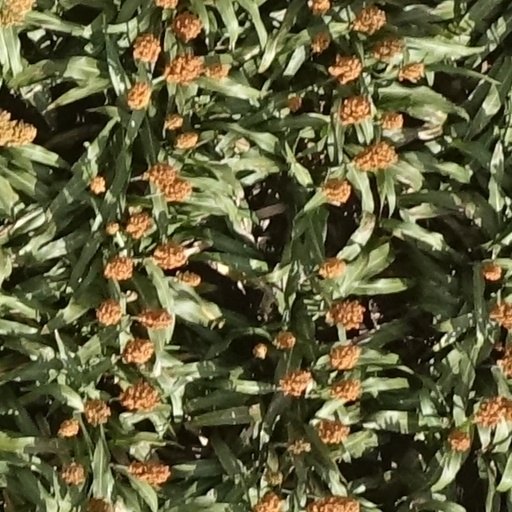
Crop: sorghum